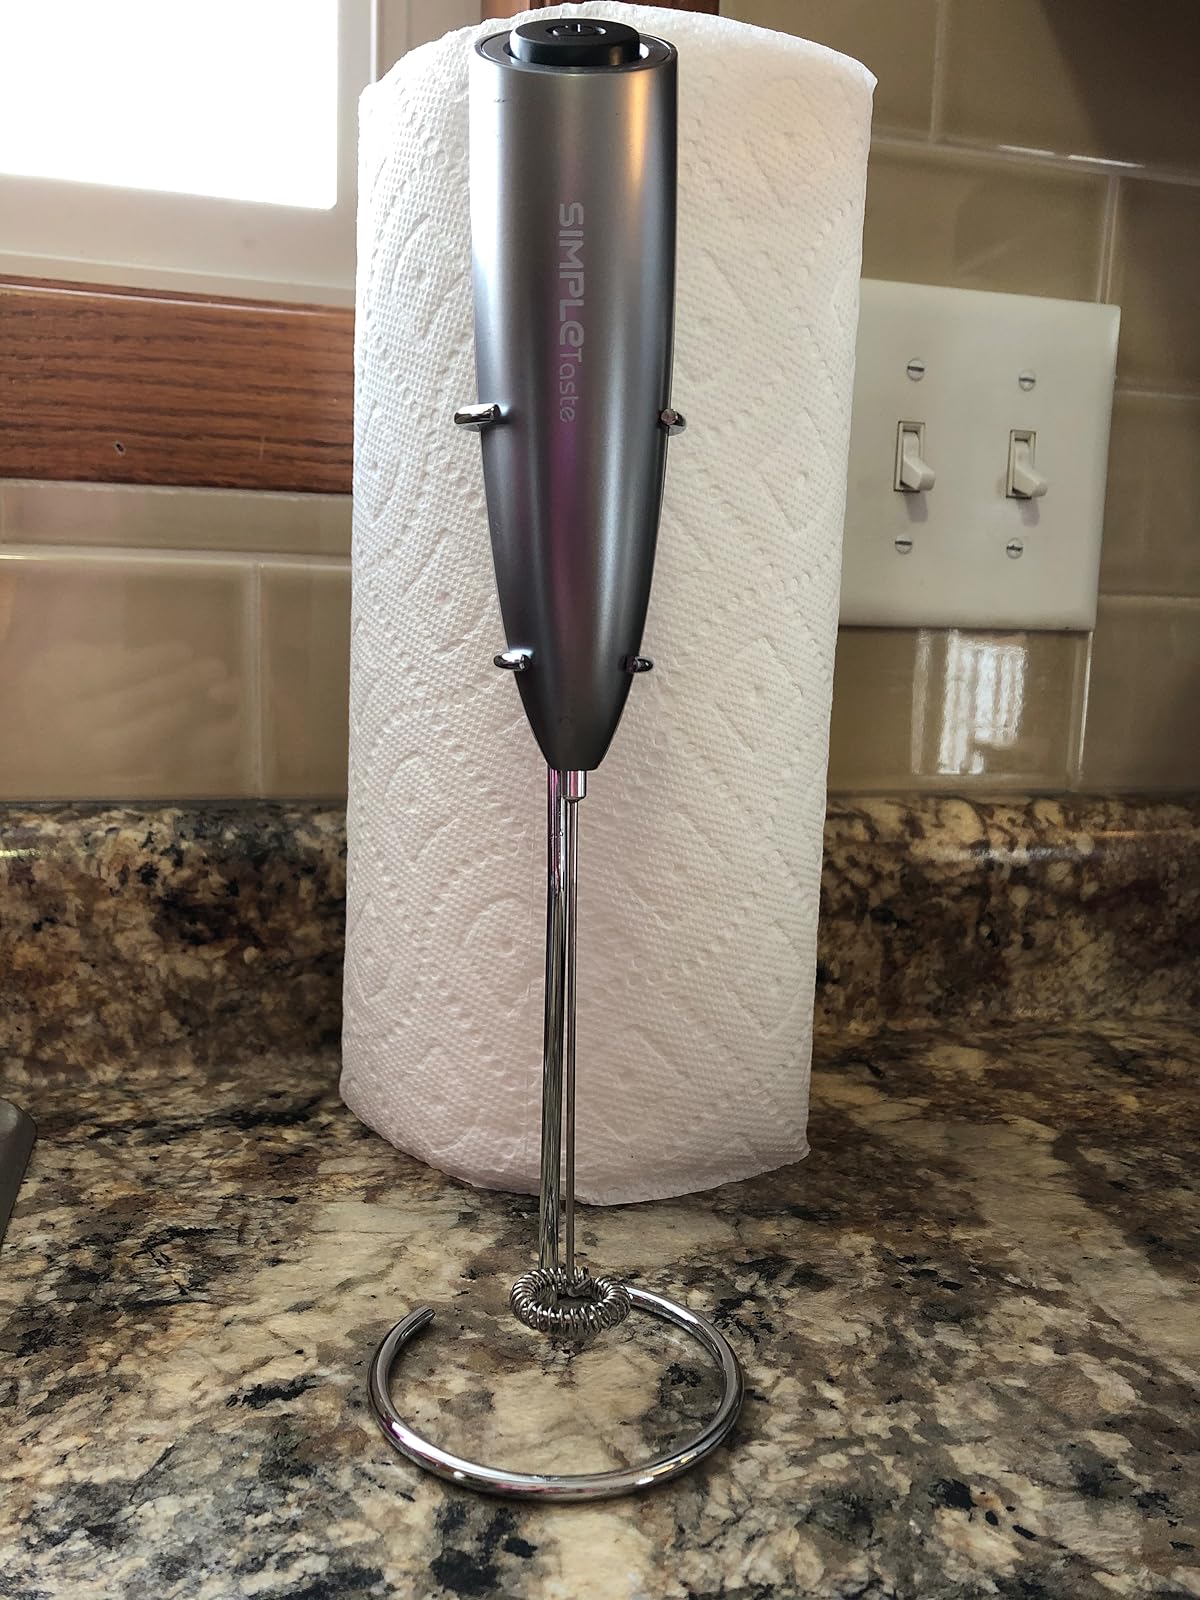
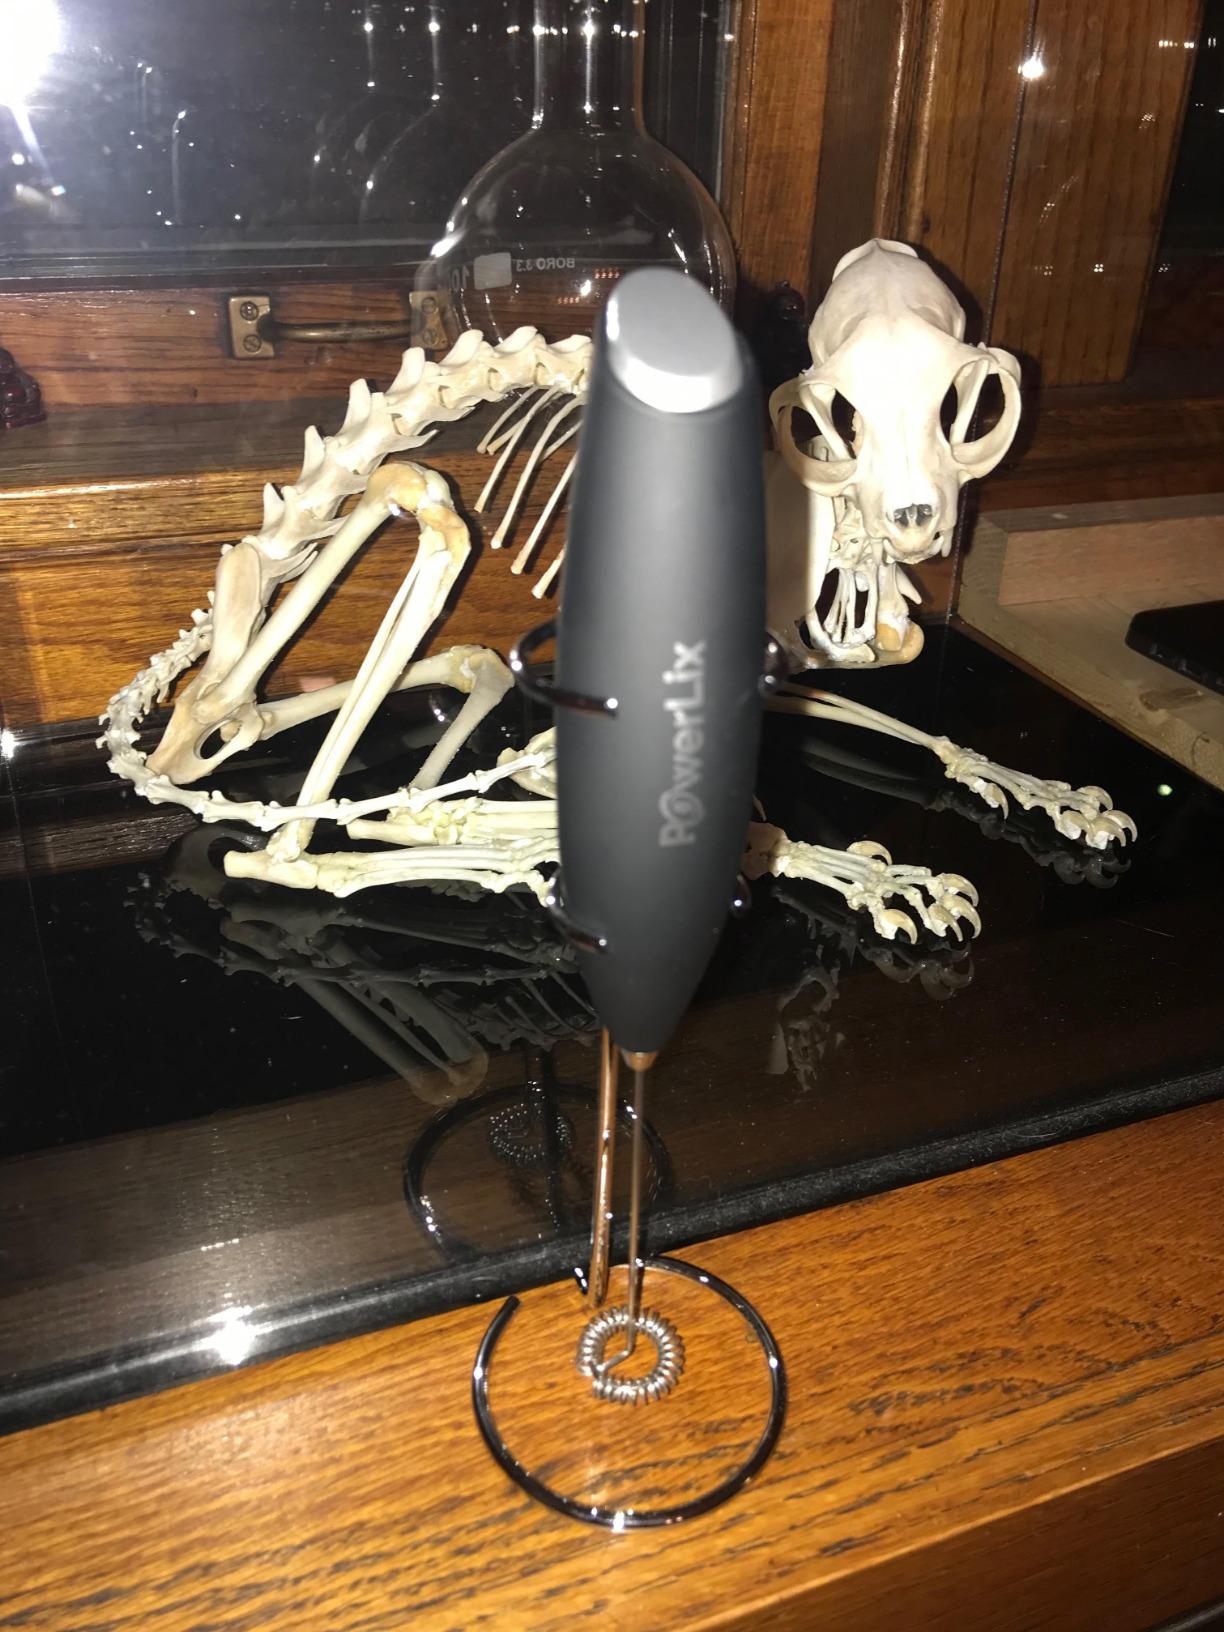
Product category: items_mixer
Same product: no